Total mycosynthesis

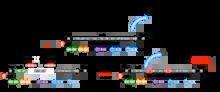
Total MycoSynthesis and Engineering of the Fungal Metabolite Tenellin

Examples include the total mycosynthesis of tenellin where the "tenS", "tenC", "tenA" and "tenB" genes were transferred from "Beauveria bassiana" to the expression host "Aspergillus oryzae". The expression system allows the engineering of TenS to control chain-length and methylation pattern.